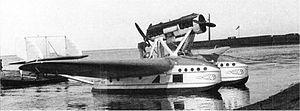
Le Savoia-Marchetti S.55 était un hydravion a double coque produit en Italie au début de 1924. Dès son introduction, il a établi des records de vitesse, de charge utile, d'altitude et de rayon d'action.